Black Panthers (film)

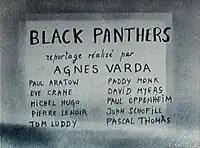

In the summer of 1968, people arrive in Oakland to protest Huey P. Newton's arrest. Newton is interviewed and talks about his poor treatment while incarcerated and talks about the ideals of the Black Panther movement which includes protecting the black community from the police, informing them of their rights, and taking advantage of license to carry firearm laws in order to arm Panthers against the police.